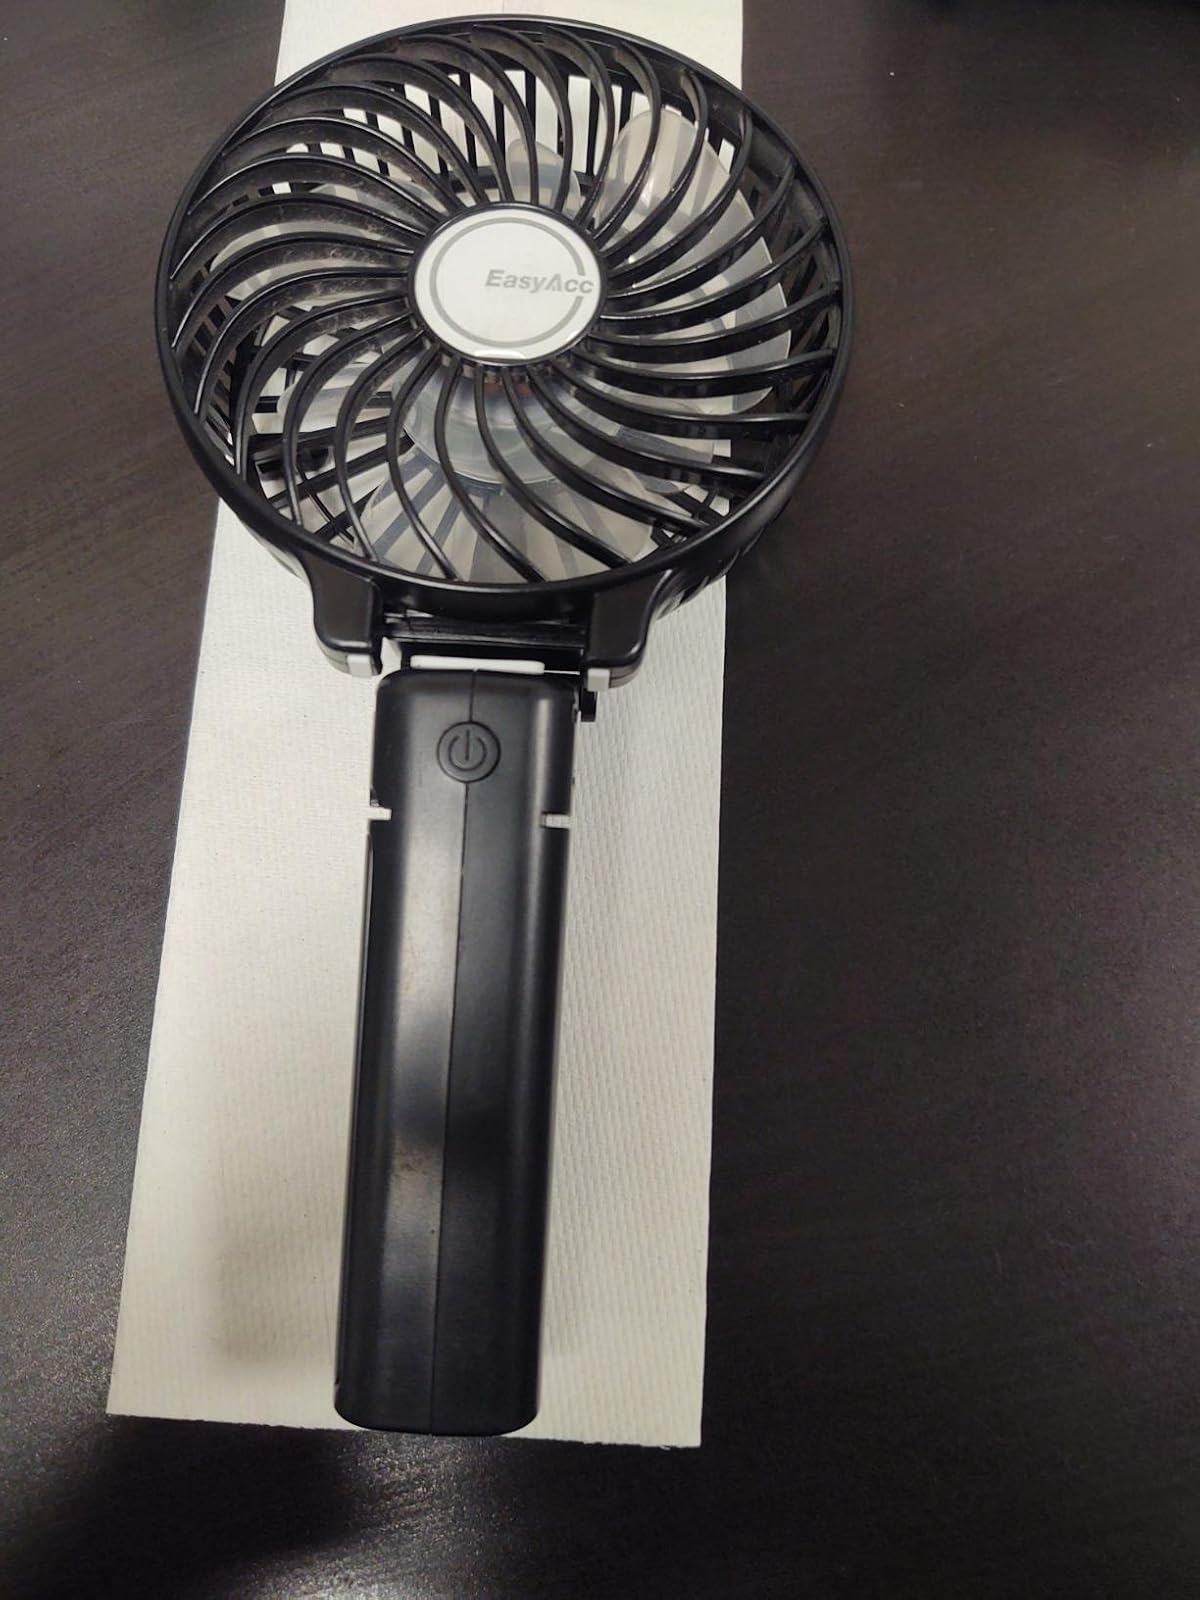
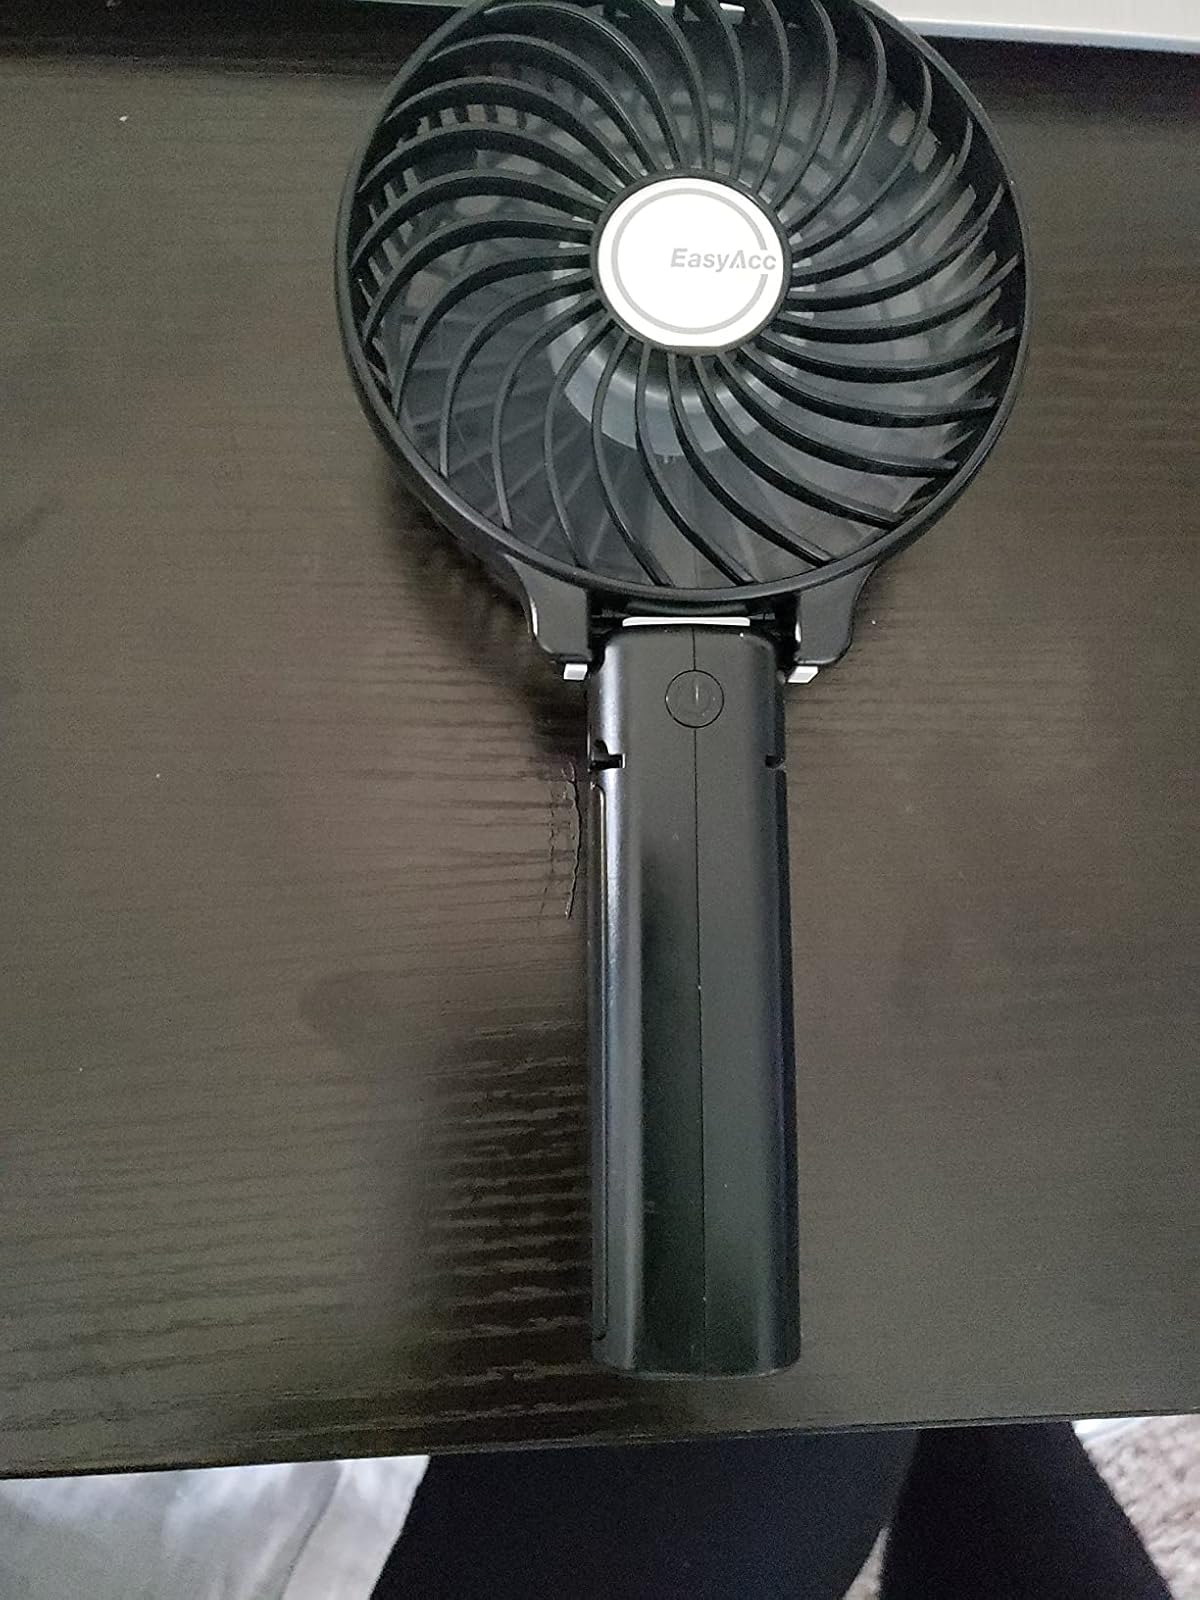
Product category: fan
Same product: yes